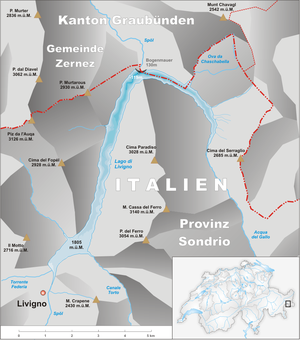
Lago di Livigno
Kort over søen og dens omgivelser
Lago di Livigno eller Lago del Gallo er en opstemmet sø eller drikkevandsreservoir i Livigno-dalen. Den største del af søen ligger i Italien. Punt dal Gall-dæmningen krydses af grænsen til Schweiz, som dernæst følger en strækning af søen mod øst. Den 540 meter lange og 130 meter høje dæmning blev færdiggjort i 1968.